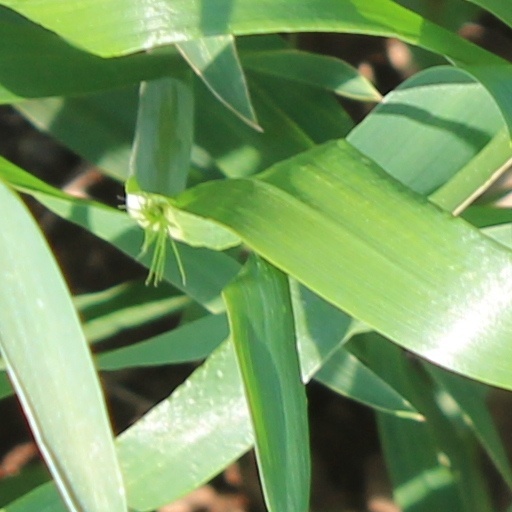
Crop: wheat